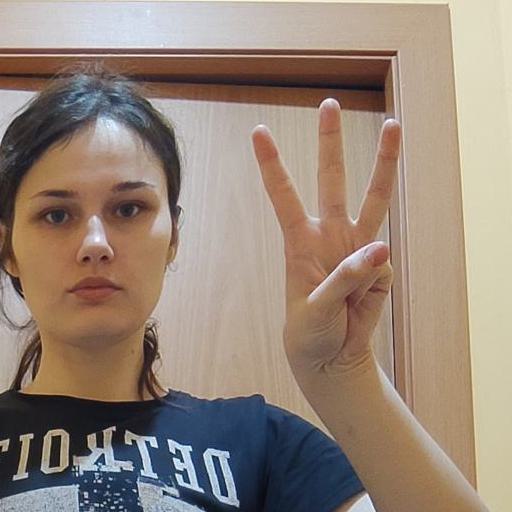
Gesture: three